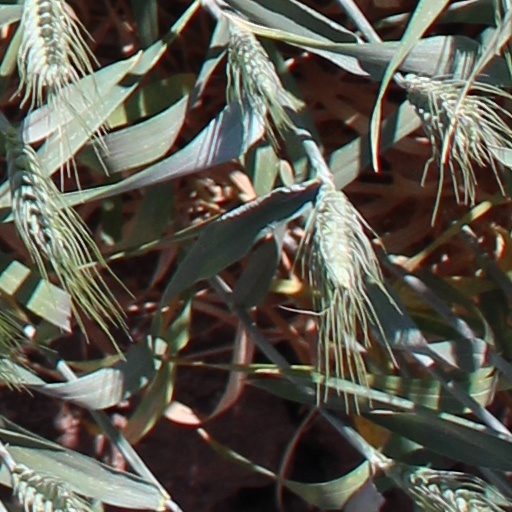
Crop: wheat